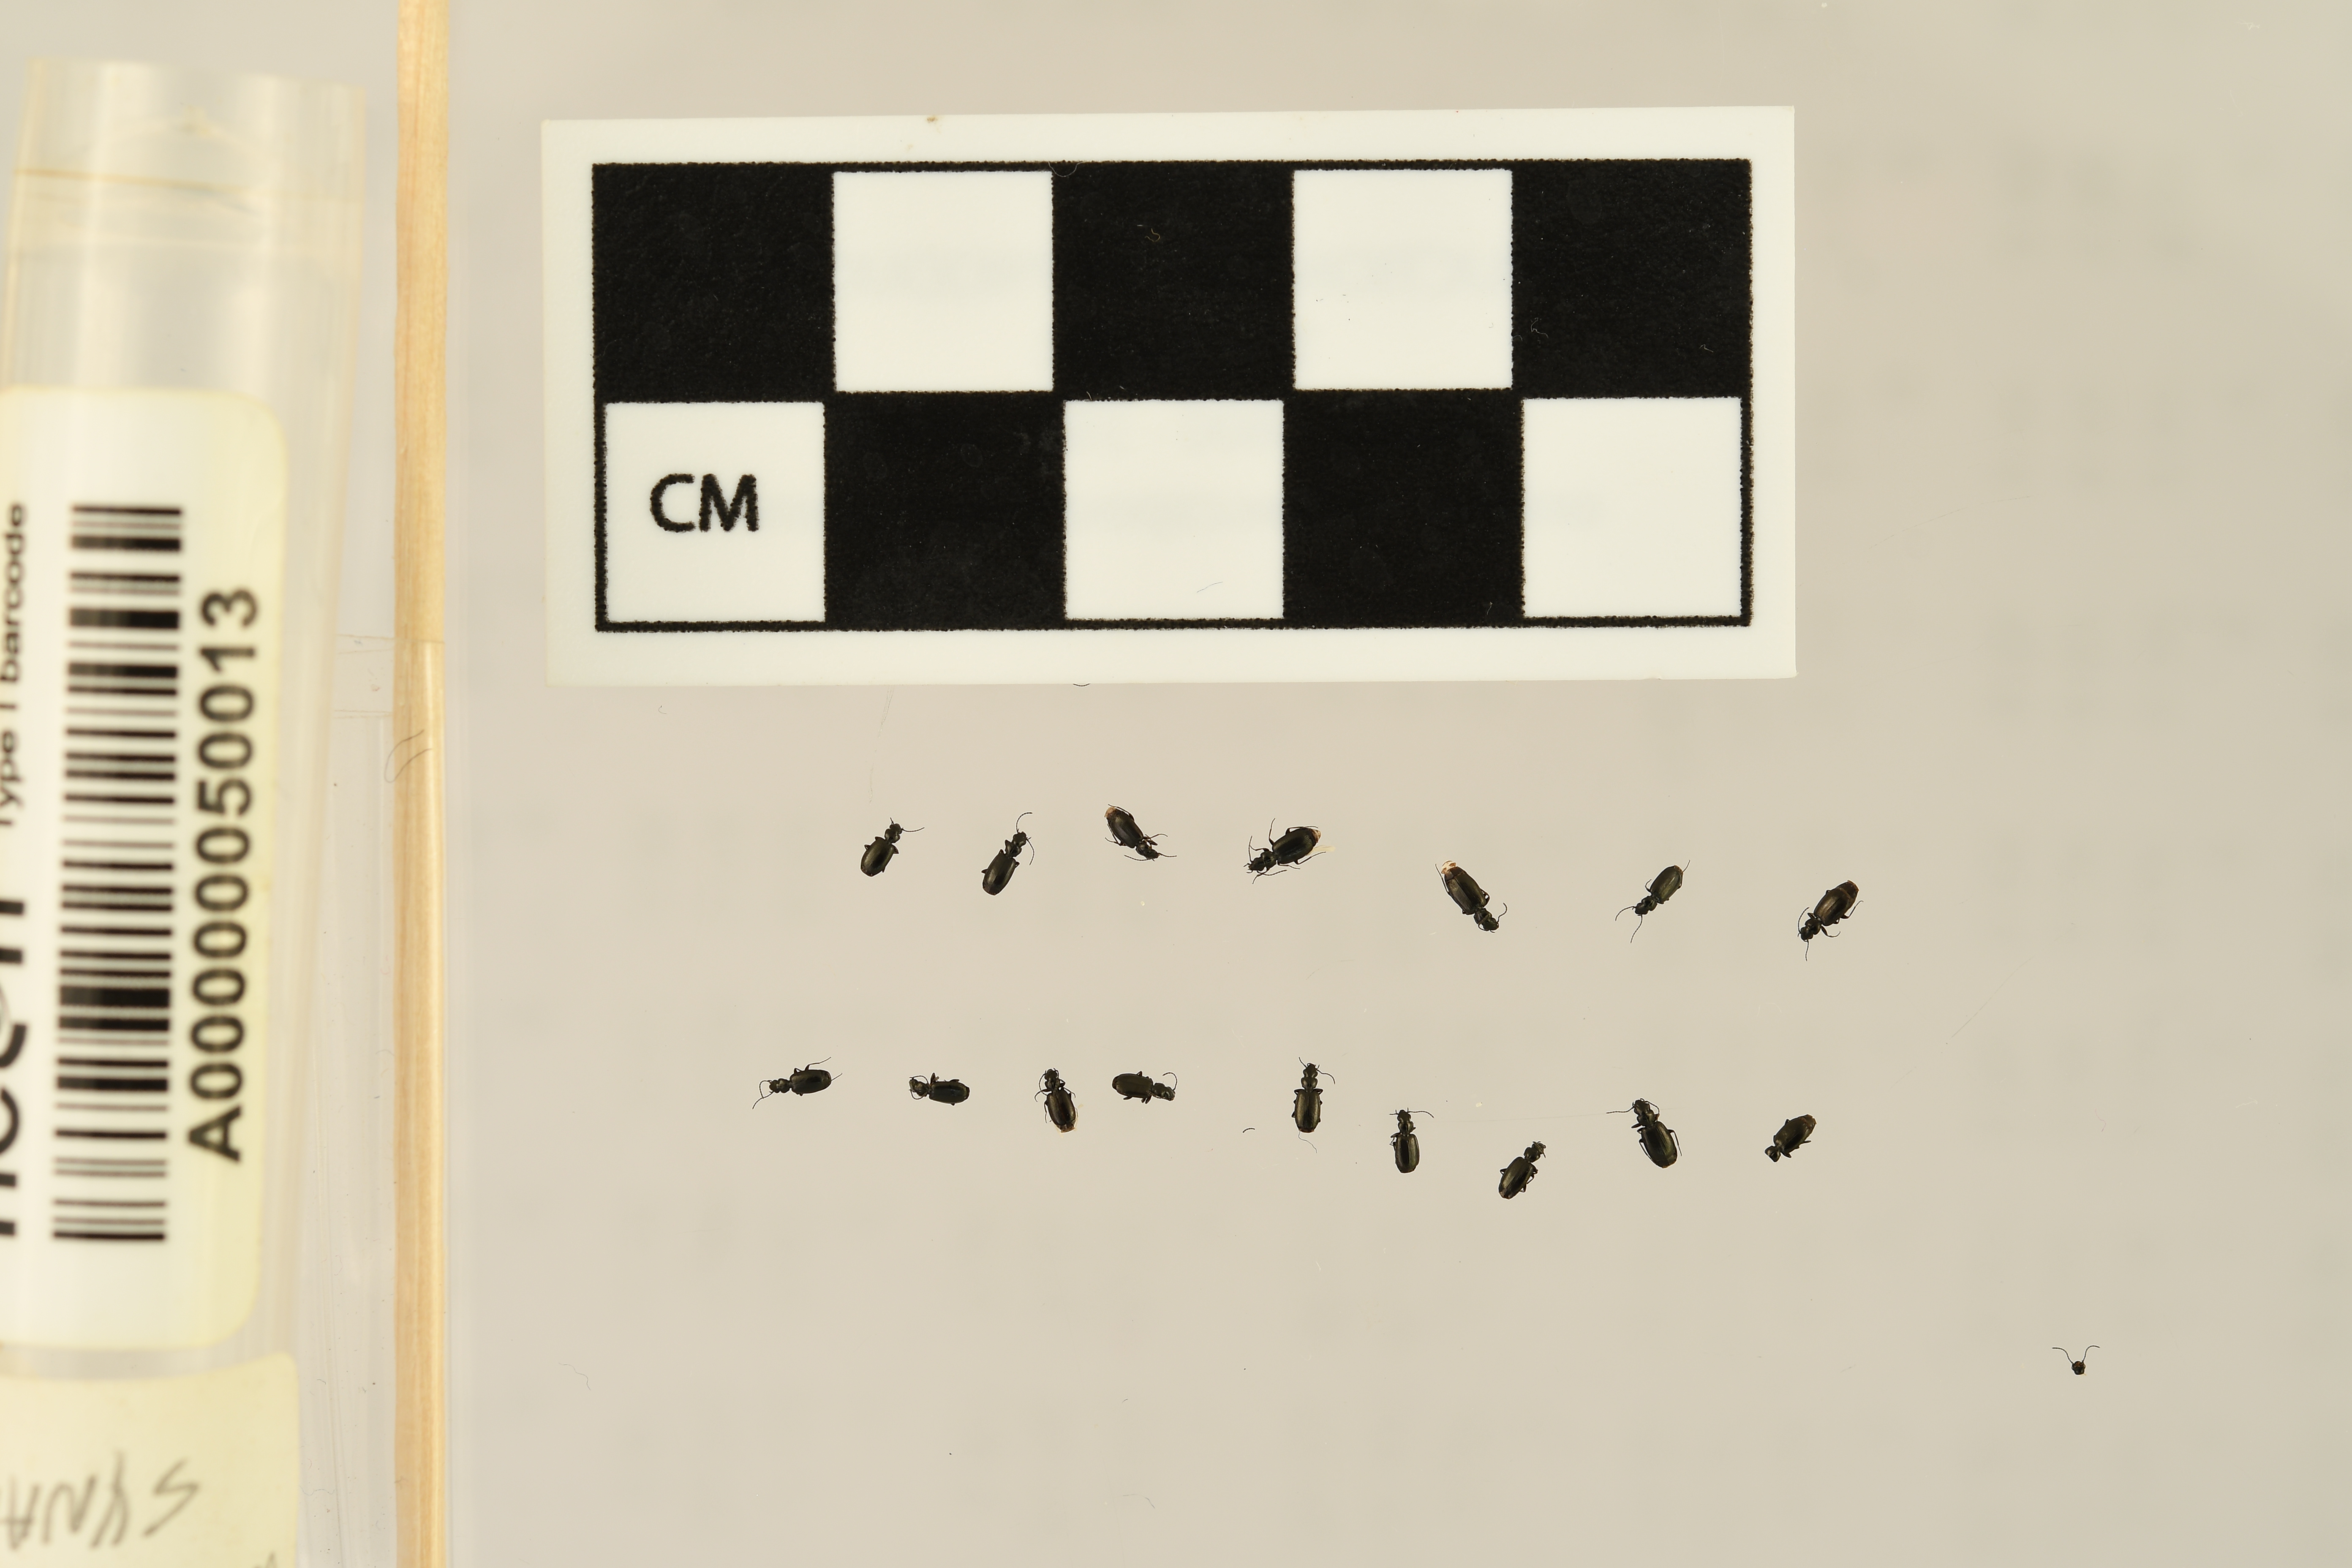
Syntomus americanus — Chase Lake National Wildlife Refuge NEON, plot WOOD_008. Beetle 1, ElytraLength: 0.1527 cm (lying flat: Yes)

Syntomus americanus — Chase Lake National Wildlife Refuge NEON, plot WOOD_008. Beetle 1, ElytraWidth: 0.09462 cm (lying flat: Yes)

Syntomus americanus — Chase Lake National Wildlife Refuge NEON, plot WOOD_008. Beetle 2, ElytraLength: 0.1578 cm (lying flat: Yes)

Syntomus americanus — Chase Lake National Wildlife Refuge NEON, plot WOOD_008. Beetle 2, ElytraWidth: 0.09189 cm (lying flat: Yes)

Syntomus americanus — Chase Lake National Wildlife Refuge NEON, plot WOOD_008. Beetle 3, ElytraLength: 0.1564 cm (lying flat: Yes)

Syntomus americanus — Chase Lake National Wildlife Refuge NEON, plot WOOD_008. Beetle 3, ElytraWidth: 0.0824 cm (lying flat: Yes)

Syntomus americanus — Chase Lake National Wildlife Refuge NEON, plot WOOD_008. Beetle 4, ElytraLength: 0.1717 cm (lying flat: Yes)

Syntomus americanus — Chase Lake National Wildlife Refuge NEON, plot WOOD_008. Beetle 4, ElytraWidth: 0.104 cm (lying flat: Yes)

Syntomus americanus — Chase Lake National Wildlife Refuge NEON, plot WOOD_008. Beetle 5, ElytraLength: 0.1721 cm (lying flat: Yes)

Syntomus americanus — Chase Lake National Wildlife Refuge NEON, plot WOOD_008. Beetle 5, ElytraWidth: 0.1118 cm (lying flat: Yes)

Syntomus americanus — Chase Lake National Wildlife Refuge NEON, plot WOOD_008. Beetle 6, ElytraLength: 0.1459 cm (lying flat: Yes)

Syntomus americanus — Chase Lake National Wildlife Refuge NEON, plot WOOD_008. Beetle 6, ElytraWidth: 0.08787 cm (lying flat: Yes)

Syntomus americanus — Chase Lake National Wildlife Refuge NEON, plot WOOD_008. Beetle 7, ElytraLength: 0.159 cm (lying flat: Yes)

Syntomus americanus — Chase Lake National Wildlife Refuge NEON, plot WOOD_008. Beetle 7, ElytraWidth: 0.09867 cm (lying flat: Yes)

Syntomus americanus — Chase Lake National Wildlife Refuge NEON, plot WOOD_008. Beetle 8, ElytraLength: 0.1442 cm (lying flat: Yes)

Syntomus americanus — Chase Lake National Wildlife Refuge NEON, plot WOOD_008. Beetle 8, ElytraWidth: 0.08562 cm (lying flat: Yes)

Syntomus americanus — Chase Lake National Wildlife Refuge NEON, plot WOOD_008. Beetle 9, ElytraLength: 0.1555 cm (lying flat: Yes)

Syntomus americanus — Chase Lake National Wildlife Refuge NEON, plot WOOD_008. Beetle 9, ElytraWidth: 0.08606 cm (lying flat: Yes)

Syntomus americanus — Chase Lake National Wildlife Refuge NEON, plot WOOD_008. Beetle 10, ElytraLength: 0.1471 cm (lying flat: Yes)

Syntomus americanus — Chase Lake National Wildlife Refuge NEON, plot WOOD_008. Beetle 10, ElytraWidth: 0.0969 cm (lying flat: Yes)

Syntomus americanus — Chase Lake National Wildlife Refuge NEON, plot WOOD_008. Beetle 11, ElytraLength: 0.1574 cm (lying flat: Yes)

Syntomus americanus — Chase Lake National Wildlife Refuge NEON, plot WOOD_008. Beetle 11, ElytraWidth: 0.08745 cm (lying flat: Yes)

Syntomus americanus — Chase Lake National Wildlife Refuge NEON, plot WOOD_008. Beetle 12, ElytraLength: 0.1632 cm (lying flat: Yes)

Syntomus americanus — Chase Lake National Wildlife Refuge NEON, plot WOOD_008. Beetle 12, ElytraWidth: 0.1008 cm (lying flat: Yes)

Syntomus americanus — Chase Lake National Wildlife Refuge NEON, plot WOOD_008. Beetle 13, ElytraLength: 0.1442 cm (lying flat: No)

Syntomus americanus — Chase Lake National Wildlife Refuge NEON, plot WOOD_008. Beetle 13, ElytraWidth: 0.09698 cm (lying flat: No)

Syntomus americanus — Chase Lake National Wildlife Refuge NEON, plot WOOD_008. Beetle 14, ElytraLength: 0.155 cm (lying flat: No)

Syntomus americanus — Chase Lake National Wildlife Refuge NEON, plot WOOD_008. Beetle 14, ElytraWidth: 0.09927 cm (lying flat: No)

Syntomus americanus — Chase Lake National Wildlife Refuge NEON, plot WOOD_008. Beetle 15, ElytraLength: 0.1595 cm (lying flat: Yes)

Syntomus americanus — Chase Lake National Wildlife Refuge NEON, plot WOOD_008. Beetle 15, ElytraWidth: 0.1161 cm (lying flat: Yes)

Syntomus americanus — Chase Lake National Wildlife Refuge NEON, plot WOOD_008. Beetle 16, ElytraLength: 0.1539 cm (lying flat: Yes)

Syntomus americanus — Chase Lake National Wildlife Refuge NEON, plot WOOD_008. Beetle 16, ElytraWidth: 0.09882 cm (lying flat: Yes)